1997 McDonald's Championship

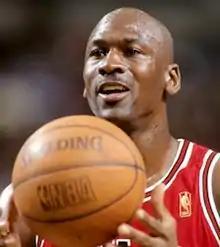
Michael Jordan helped Champions Chicago Bulls win the 1997 McDonald's Championship.

The teams that took part in the 8th edition of the tournament were the Chicago Bulls (USA), Paris Basket Racing (France), Olympiacos Piraeus (Greece), Atenas de Cordoba (Argentina), Benetton Treviso (Italy) and FC Barcelona (Spain).